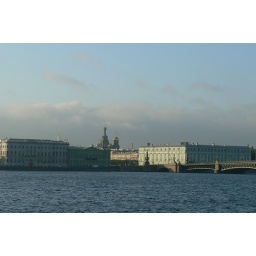
Autumn light in St Petersburg. Water, sky and buildings in perfect harmony.